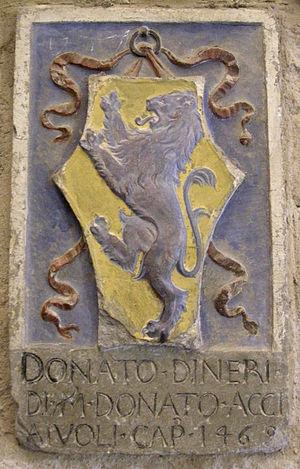
La liste des capitaines du Peuple de Volterra établit la succession chronologique des premiers magistrats de la république de Volterra, qui exercèrent le pouvoir exécutif conjointement avec les podestats.
Donato Acciaiuoli est un homme d'État, un écrivain, un traducteur, un humaniste italien de la célèbre famille florentine Acciaiuoli, le fils de Neri et le frère de Pietro.